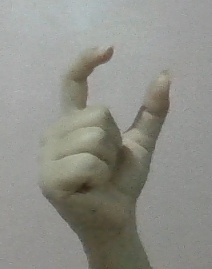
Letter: nun